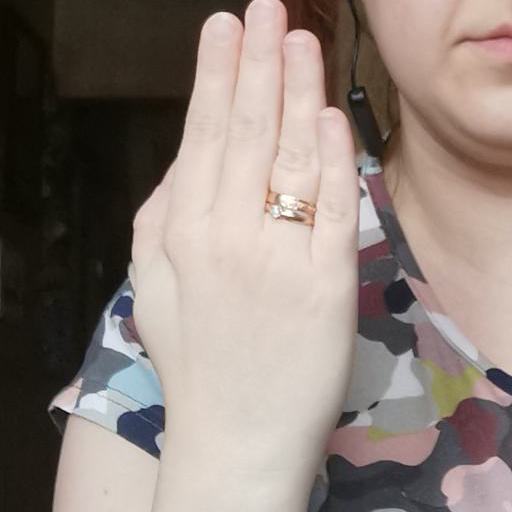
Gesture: stop_inverted